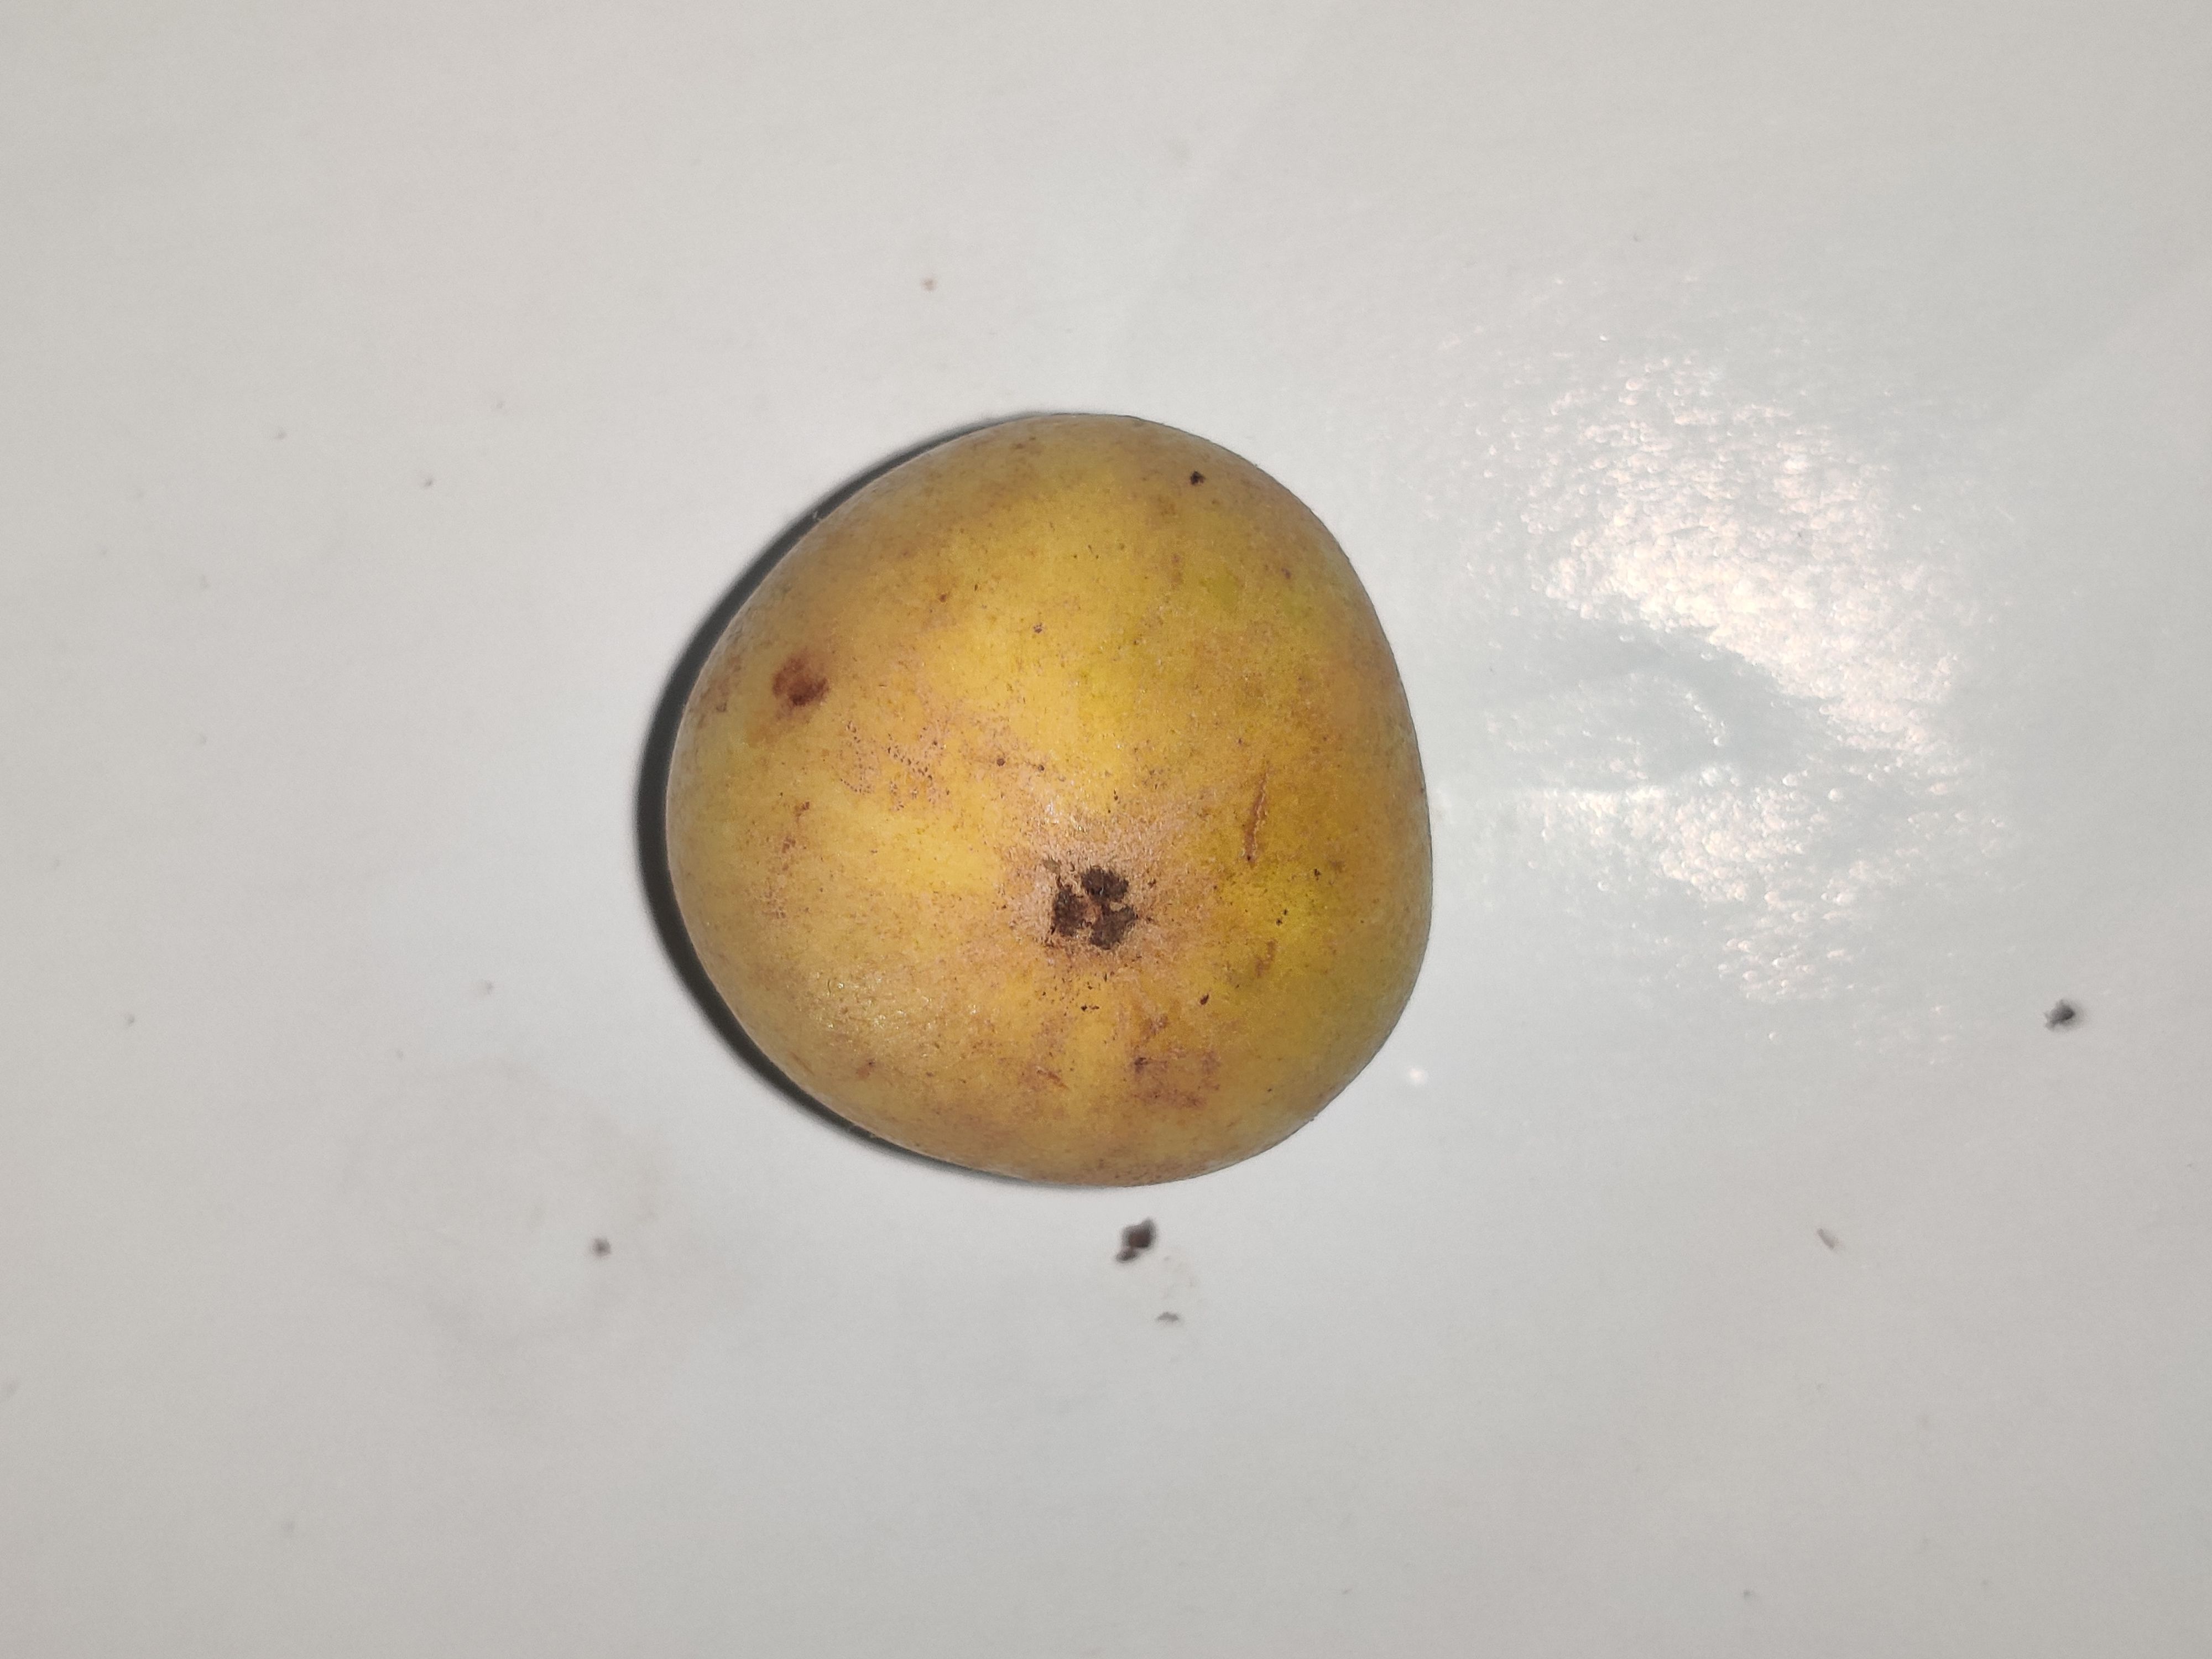
Fruit: burmese-grape
Grade: 1st-grade